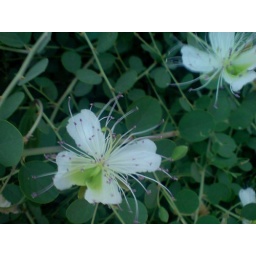
wild flowers in the street